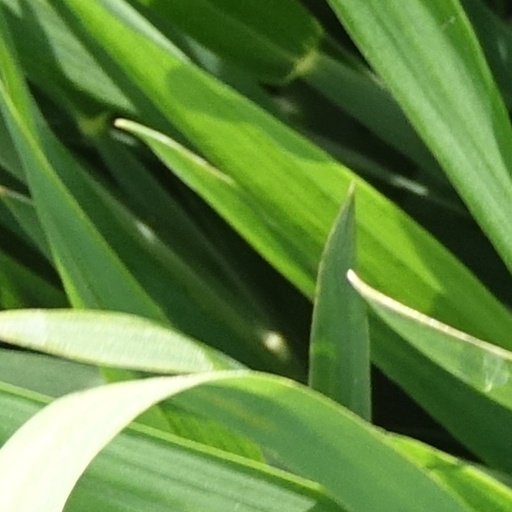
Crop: wheat